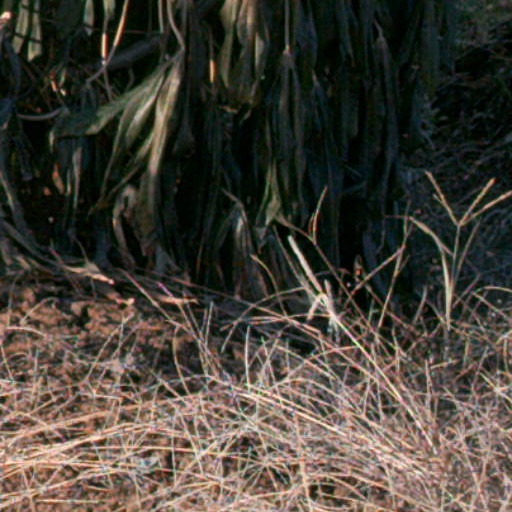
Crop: cassava